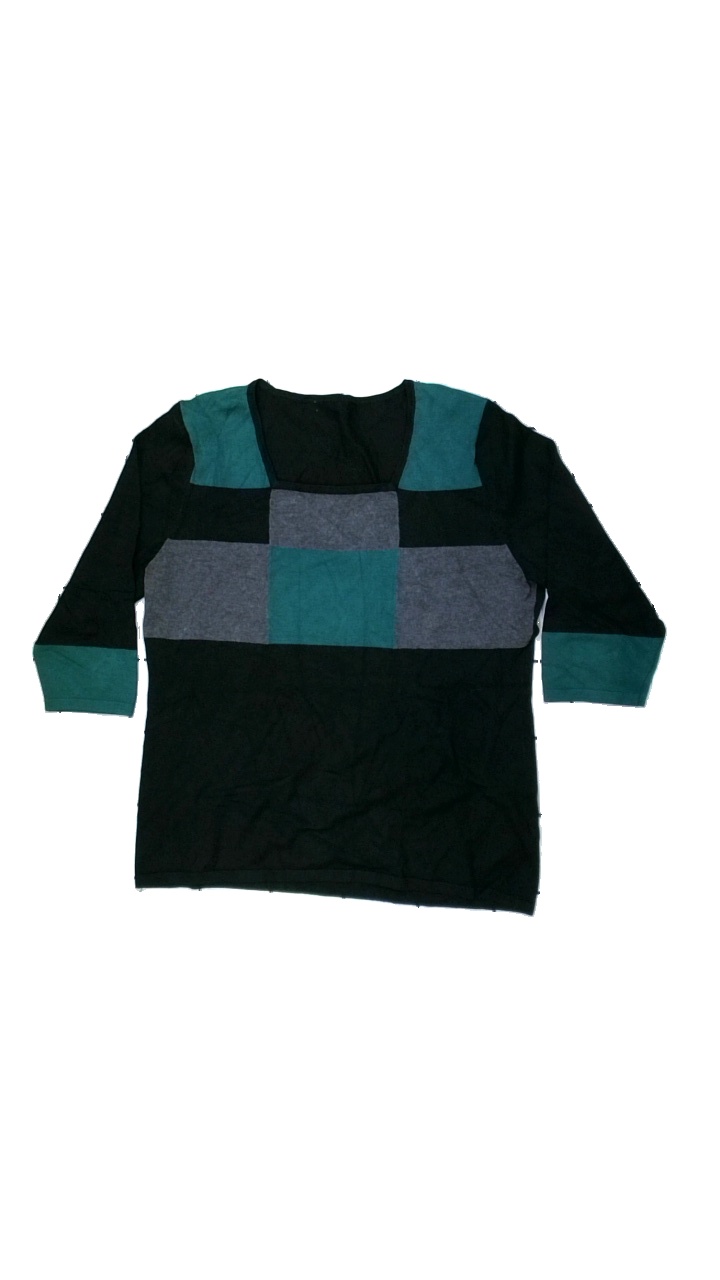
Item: Top (Ladies)
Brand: Missing
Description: Black top with square pattern in grey and green, brand and size unknown. Poor condition.
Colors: Black, Green, Grey
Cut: Regular
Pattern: Other
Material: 100% visc
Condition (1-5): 2
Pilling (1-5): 4
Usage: Recycle
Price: <50